History of gay men in the United States

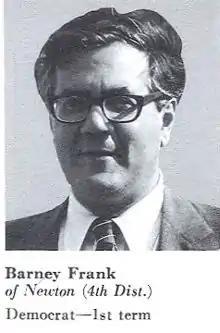
In 1987, Barney Frank became the second U.S. congressman to come out.

With Dick Leitsch's replacement as president of Mattachine NY by Michael Kotis in April, 1970, opposition to the first gay pride march by Mattachine ended. America's first pride parade was held in June 1970 in New York. There was nothing planned for the rally in Central Park, since the group could not rely on making it the entire way. Yet as the original marchers left Christopher Street to walk uptown, hundreds, and then thousands, of supporters joined in. The crowd marched from Greenwich Village into uptown Manhattan and Central Park, holding gay pride signs and banners, chanting "Say it clear, say it loud. Gay is good, gay is proud."